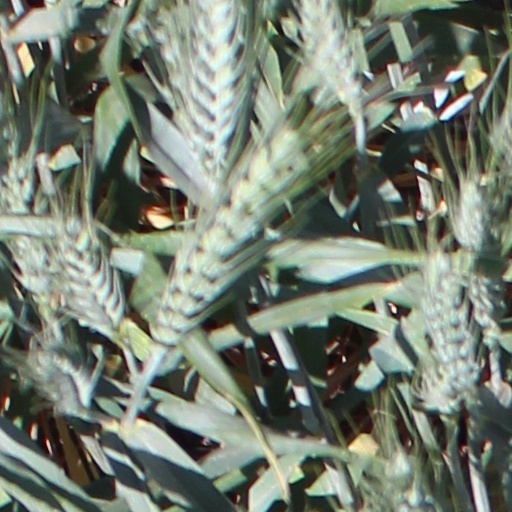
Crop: wheat